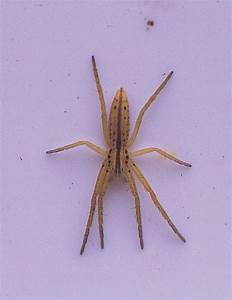
Label: spider